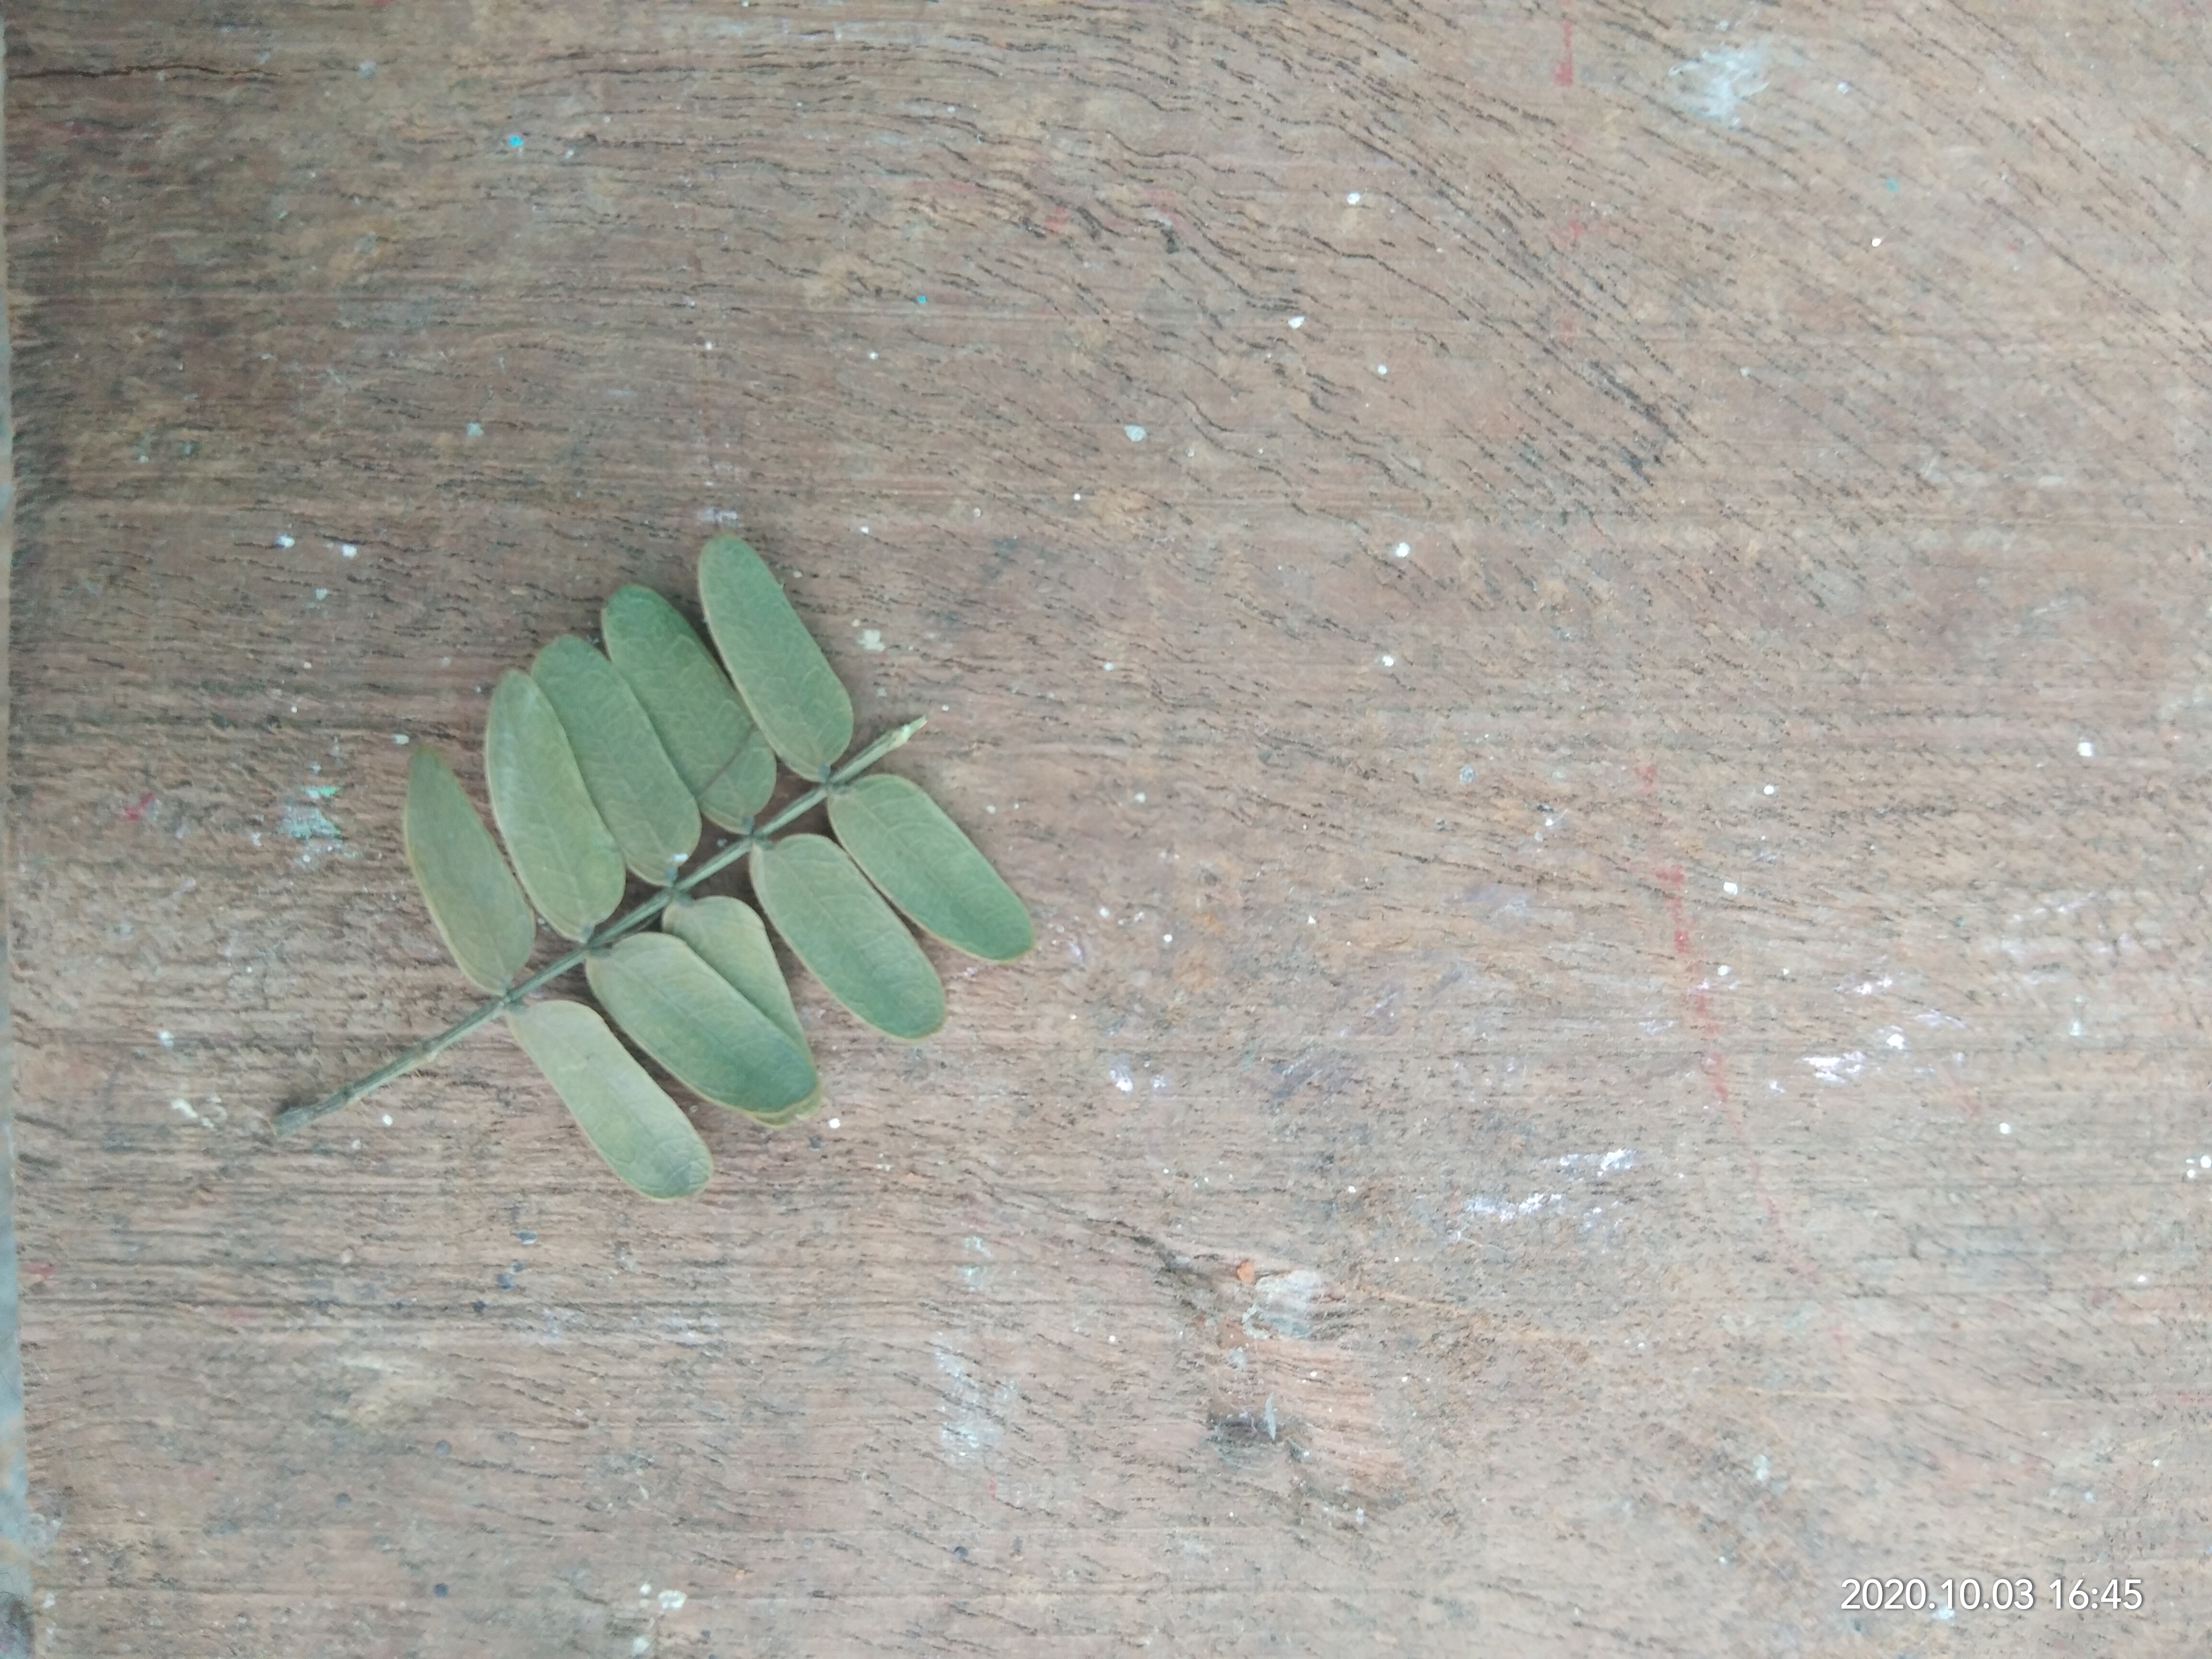
Plant: Tamarind